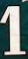
Number: 1